Workers' Barracks

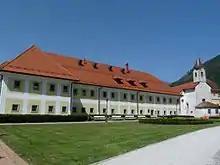
The Workers' Barracks

The Workers' Barracks is a historic building at 48 France Prešeren Street in the Stara Sava district of the town of Jesenice, northwestern Slovenia. Formerly a residential block, it now houses an ethnographic museum.